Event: Nepal Earthquake
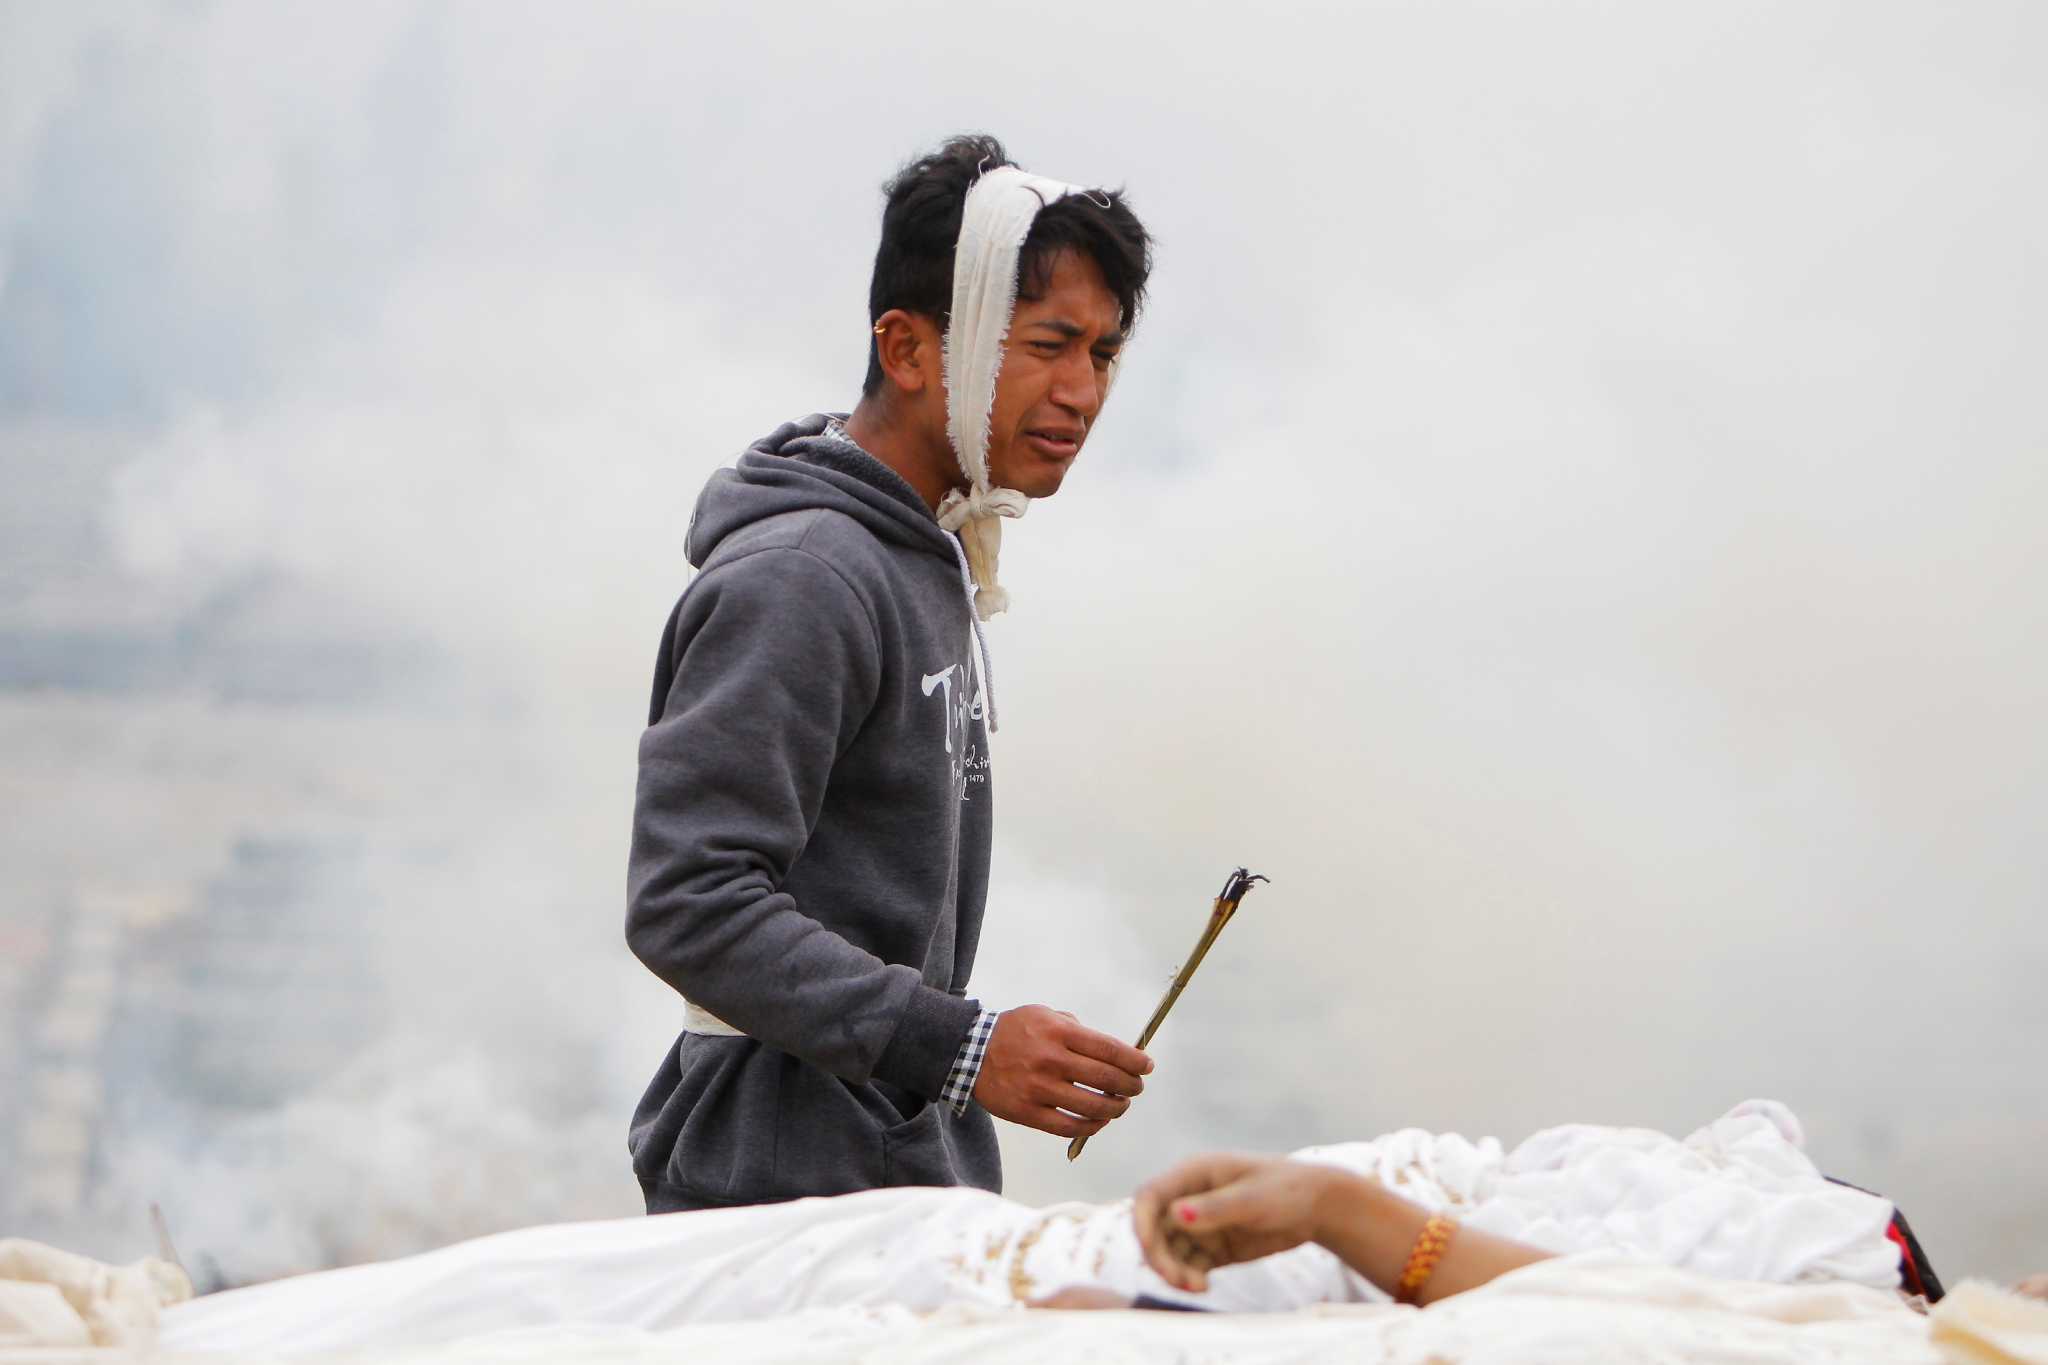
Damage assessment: no_damage